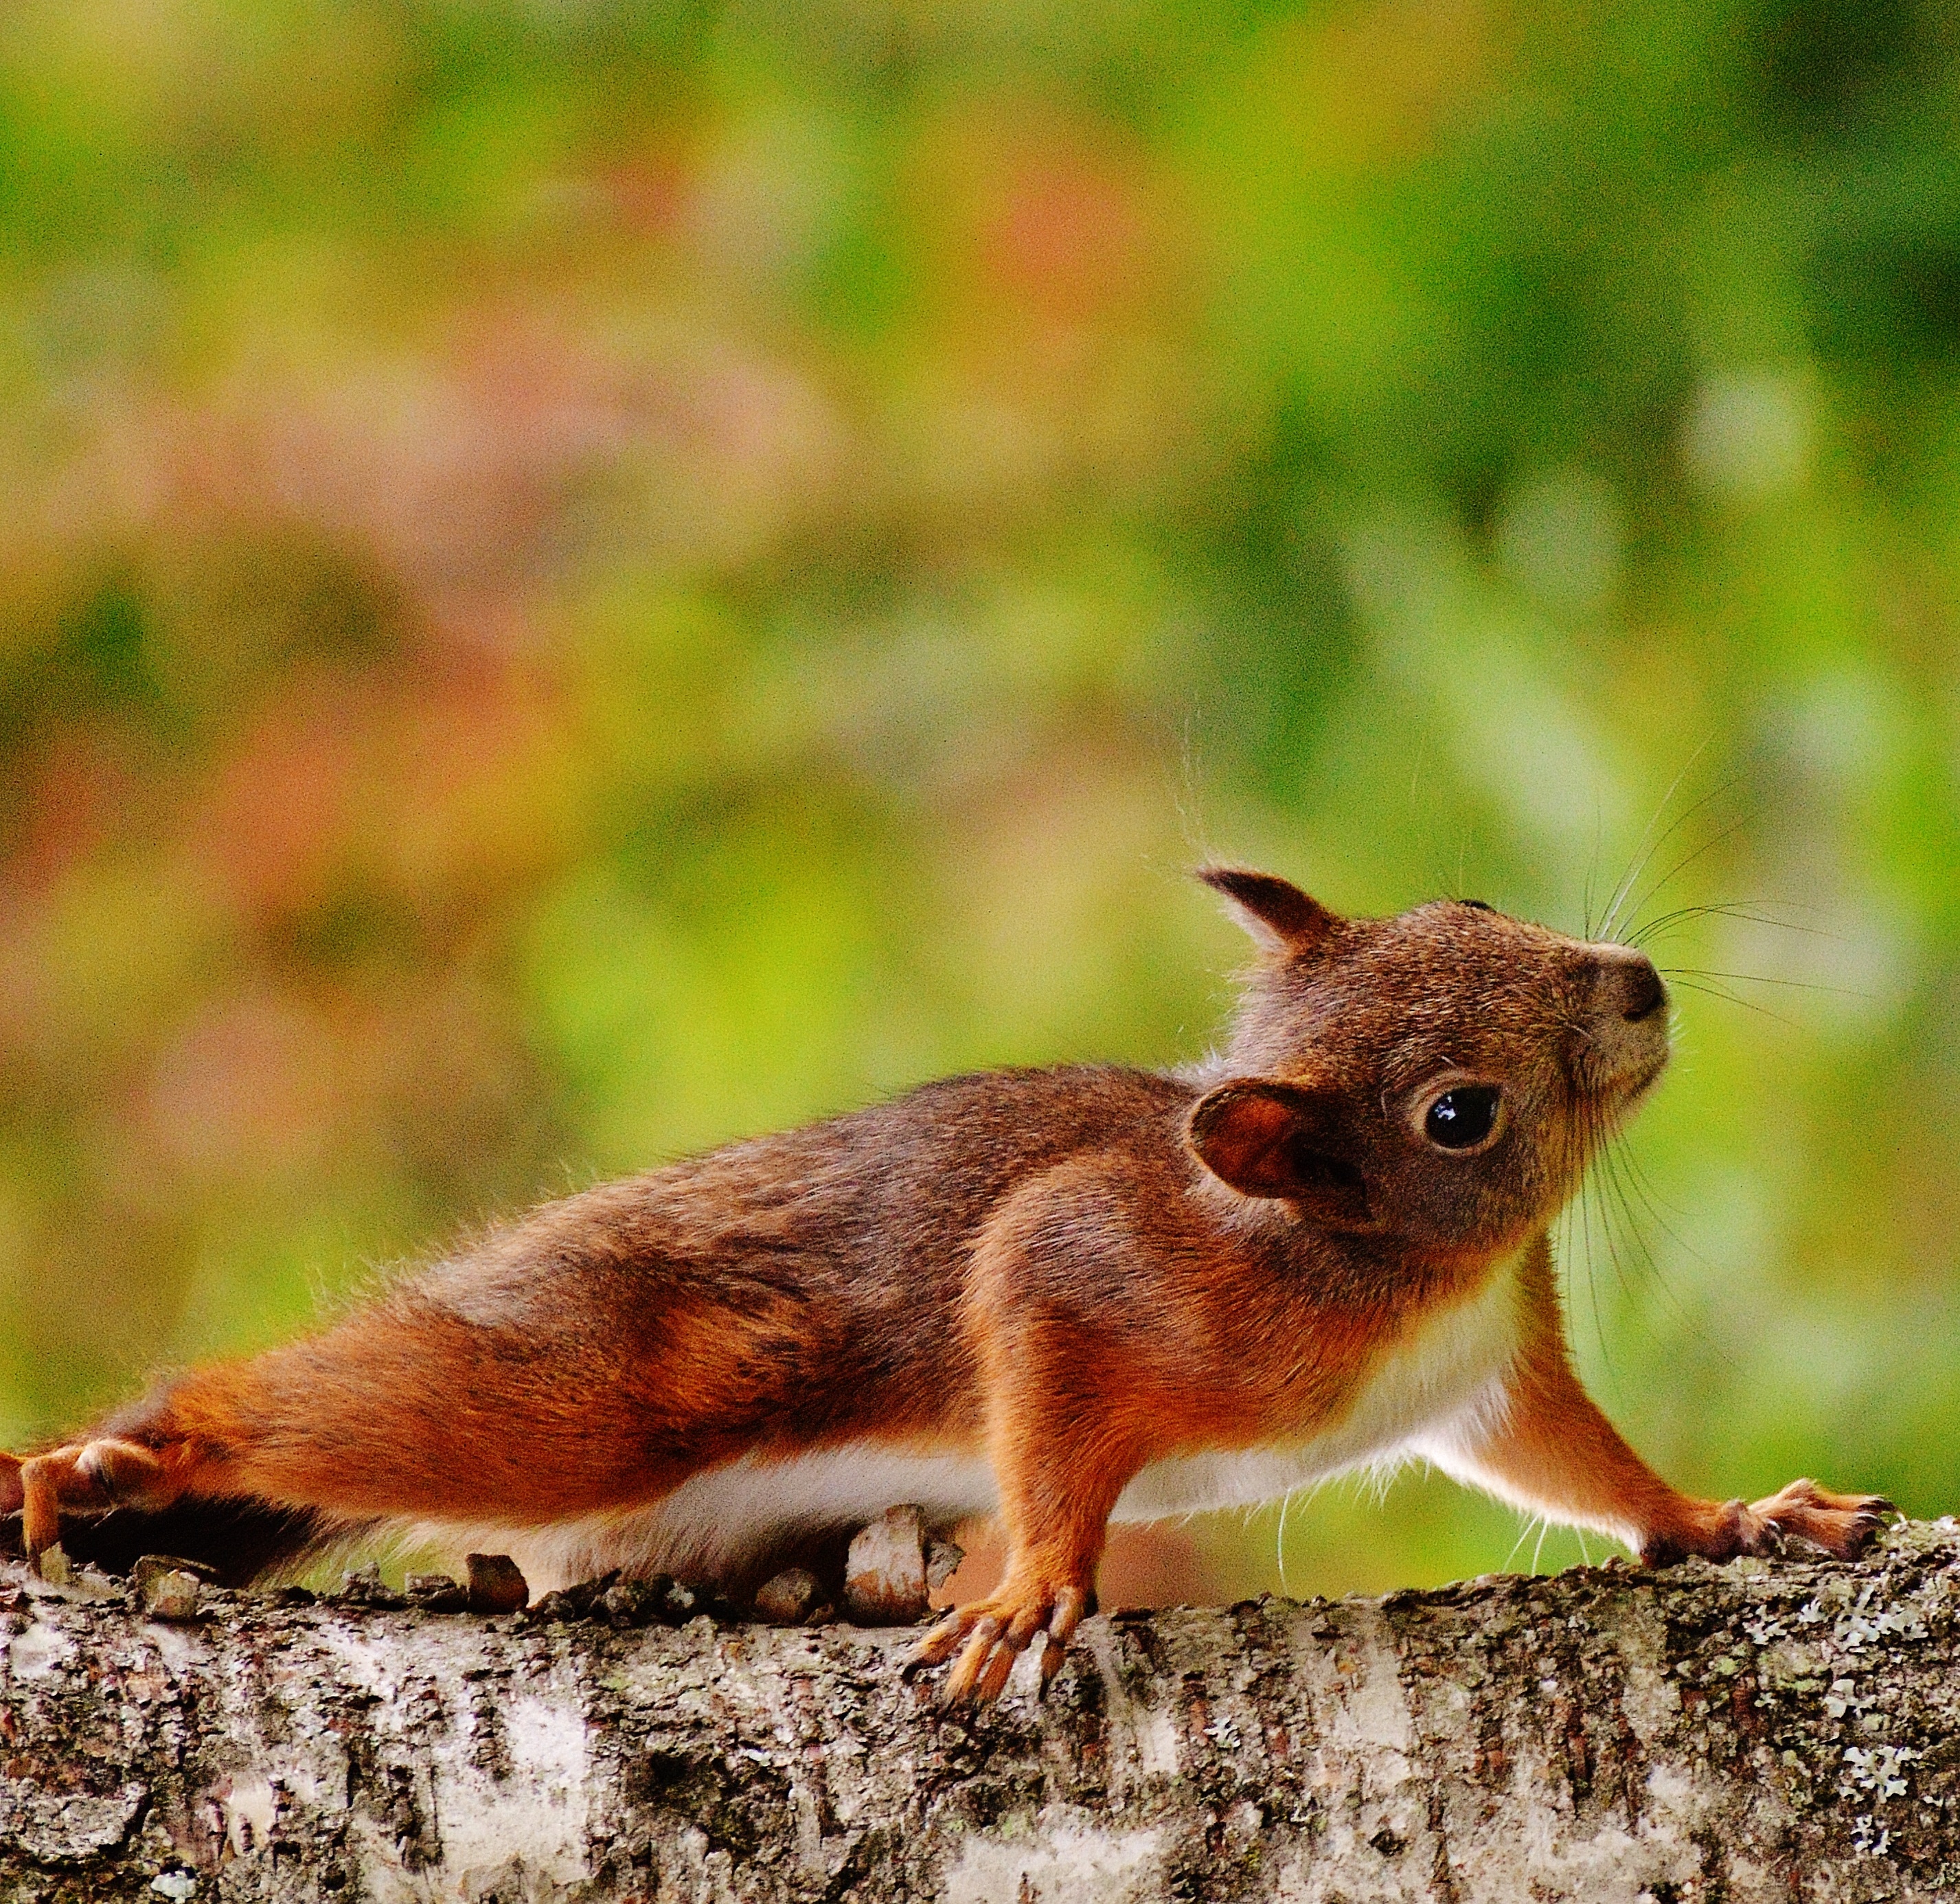
nature, cute, wildlife, brown, mammal, squirrel, nut, garden, eat, rodent, fauna, climb, whiskers, vertebrate, chipmunk, nager, fox squirrel